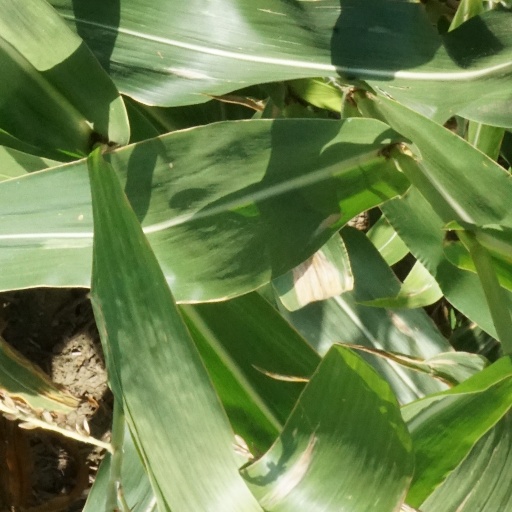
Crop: maize; corn